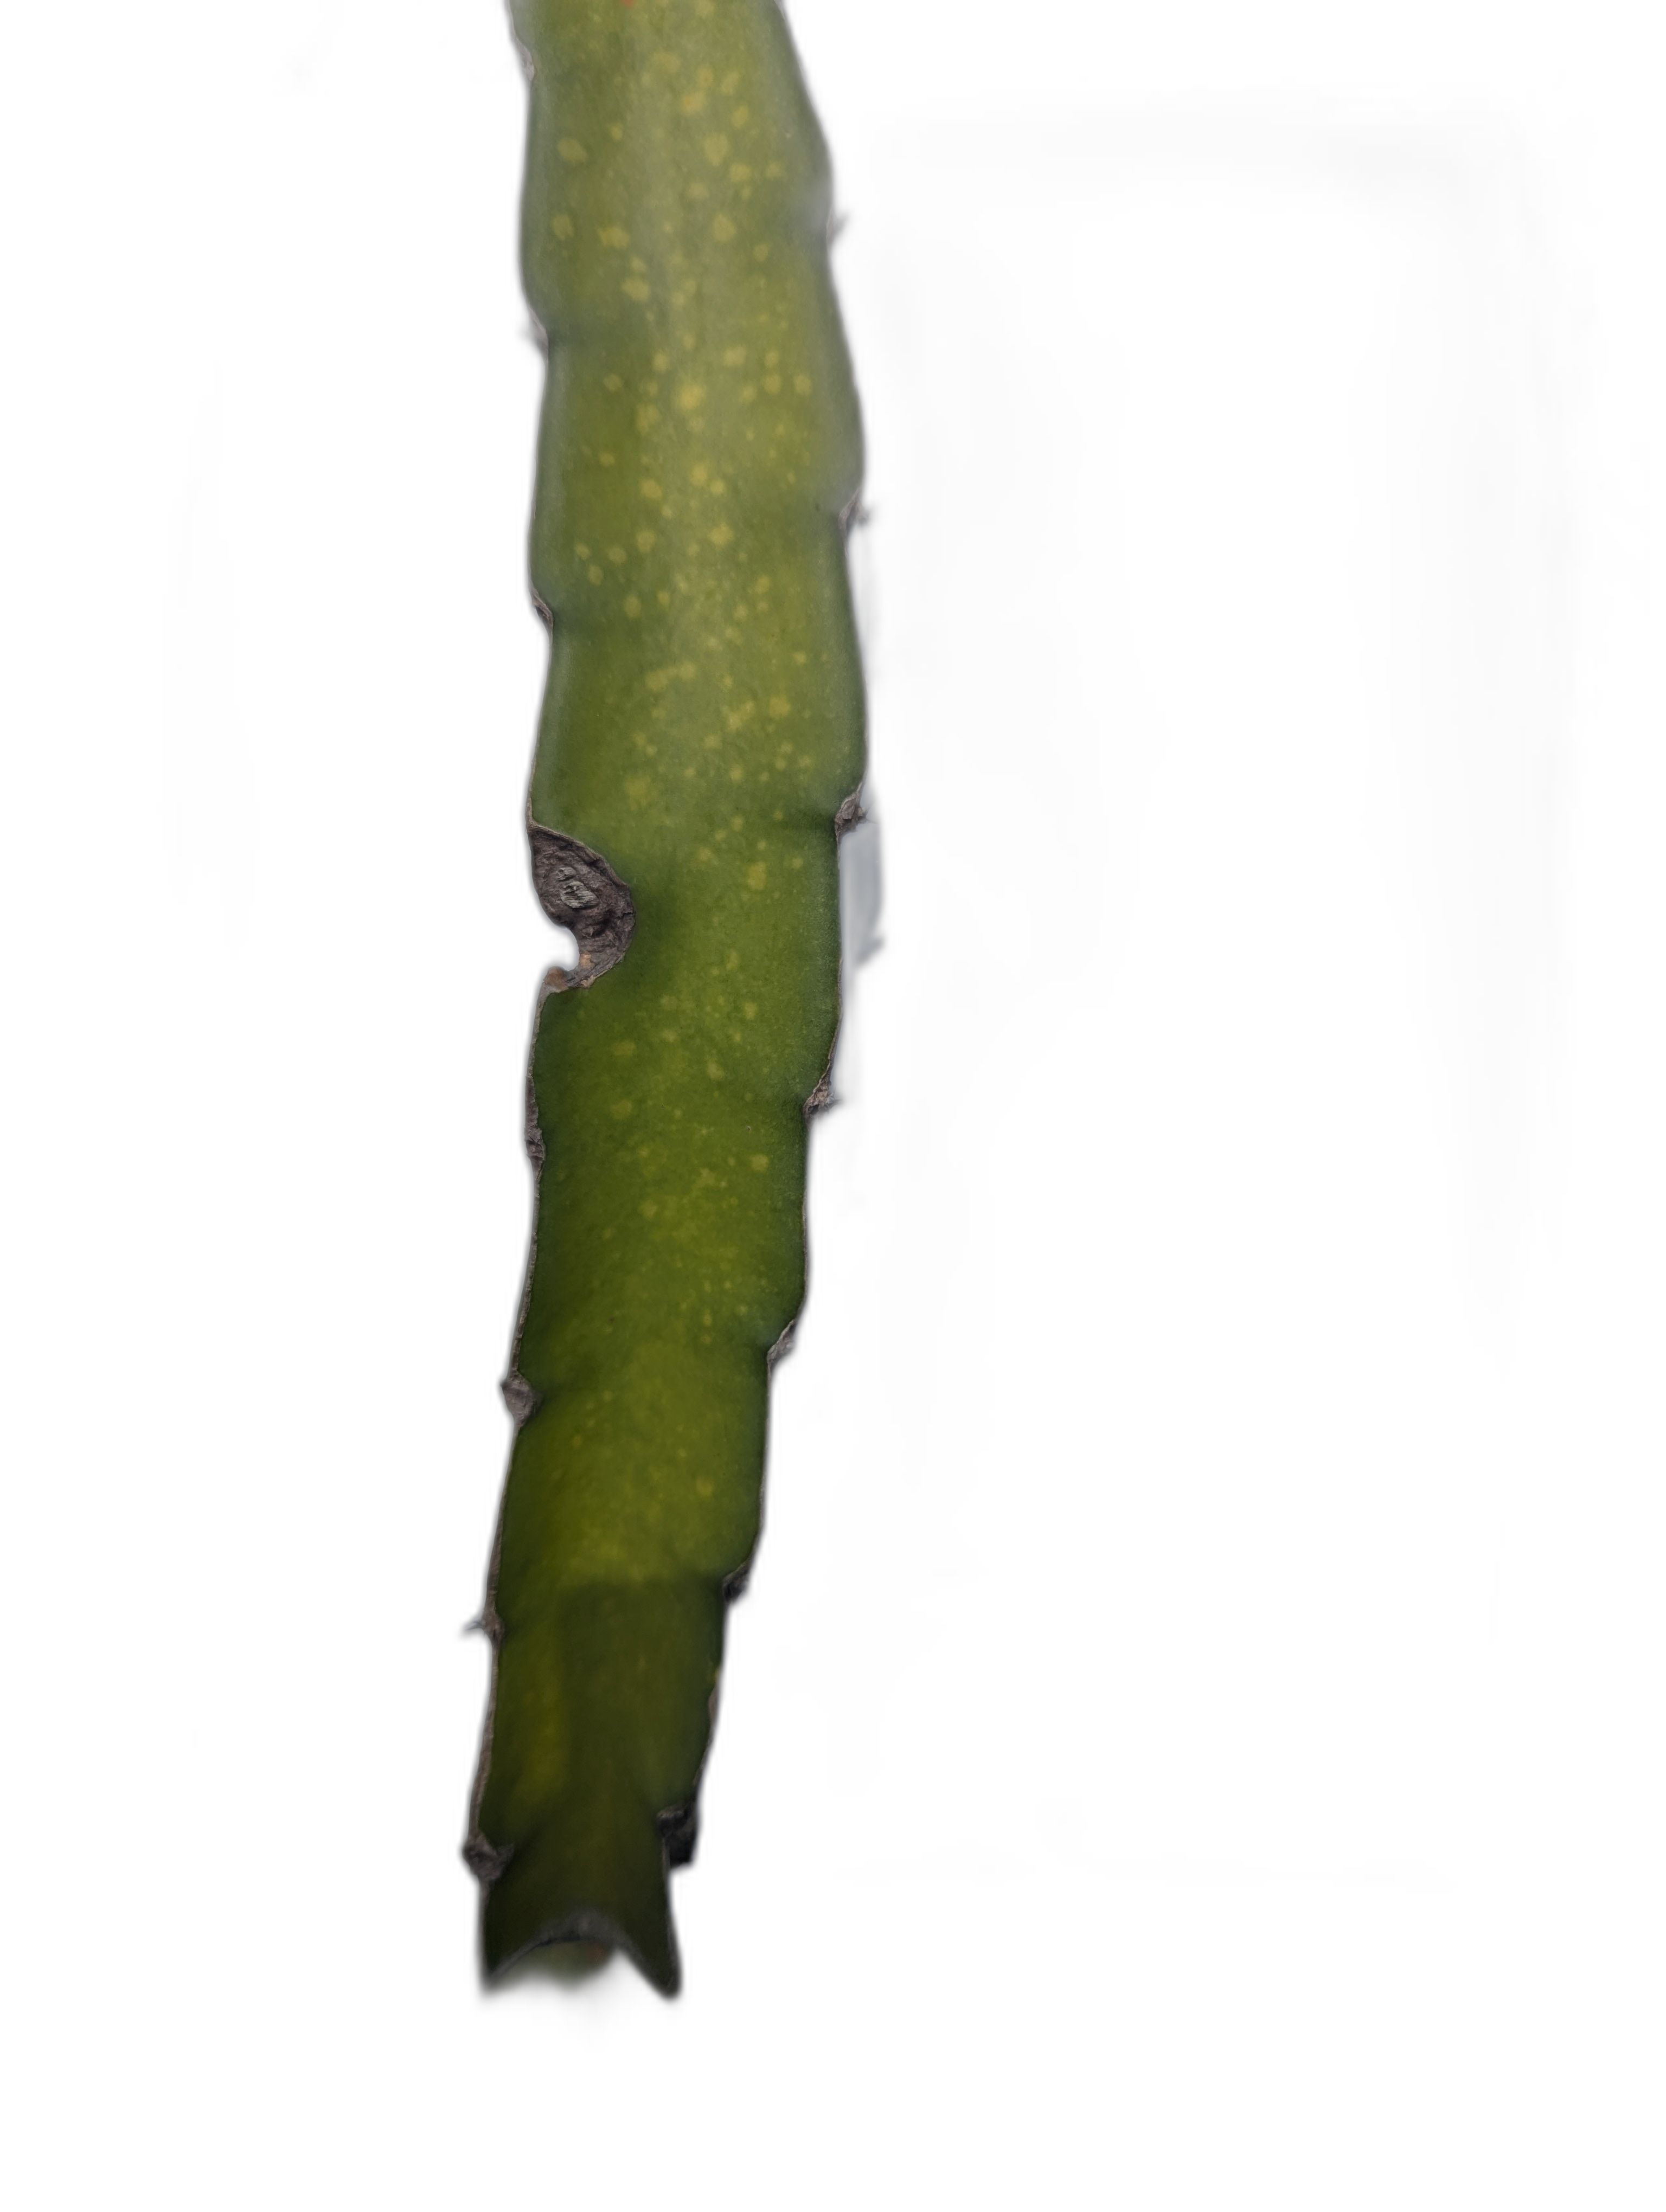
Label: Bad leaf